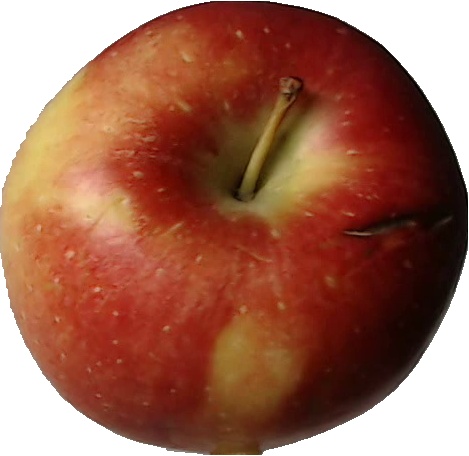
Label: apple_braeburn_1